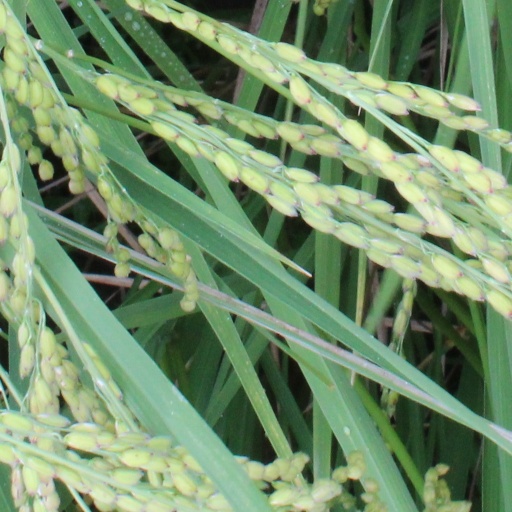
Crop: rice